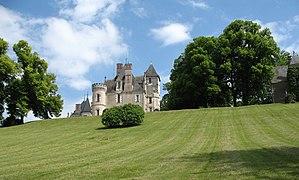
Le château de Candé est un édifice de style Louis XII, situé sur la commune de Monts, dans le département français d'Indre-et-Loire en région Centre-Val de Loire, à 10 km au sud-sud-ouest de Tours sur les bords de l'Indre, au cœur d'un domaine de 260 hectares.